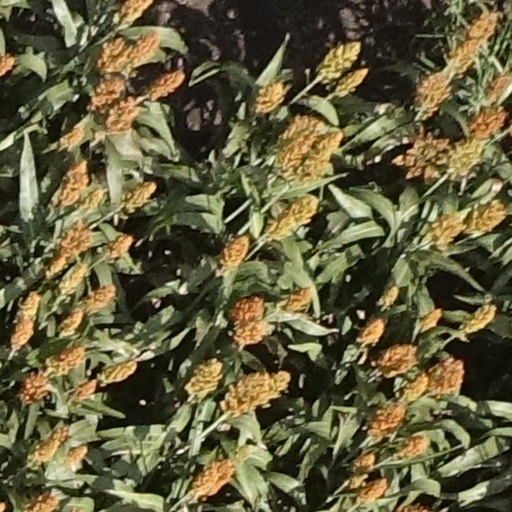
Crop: sorghum